Chilean Antarctic Territory

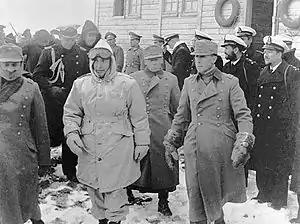
Gabriel González Videla inaugurating the Base General Bernardo O'Higgins Riquelme in Antarctica in 1948

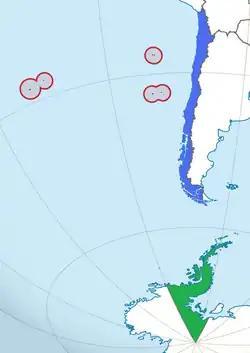
Map of the three areas dividing the Chilean territory:In blue: Continental ChileIn red: Insular ChileIn green: Antarctic Chile

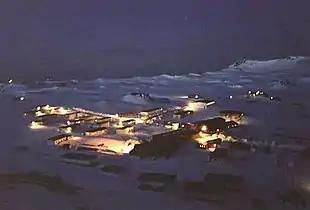
Night view of Villa Las Estrellas, the only civil settlement

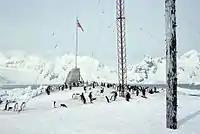
Penguins near President Gabriel González Videla Base (1957)

On 14 January 1939, Norway declared its territorial claims on Queen Maud Land between 0° and 20°W. This prompted President Pedro Aguirre Cerda of Chile to encourage the definition of Chilean territory in the Antarctic. Following Decree No. 1541 on 7 September, he organized a commission which set the bounds of Chilean territory according to the theory of polar areas, taking into account geographical, historical, legal, and diplomatic precedents. The bounds were formalized by Decree No. 1747, enacted on 6 November 1940, and published on 21 June 1955. The Chilean claim extended no farther east than the 53°W meridian; thus the claim excluded the South Orkney Islands in favor of Argentina. Nevertheless, Argentina formally protested in a note on 12 November 1940, rejecting Chile's claim and expressing a potential claim to the same area.